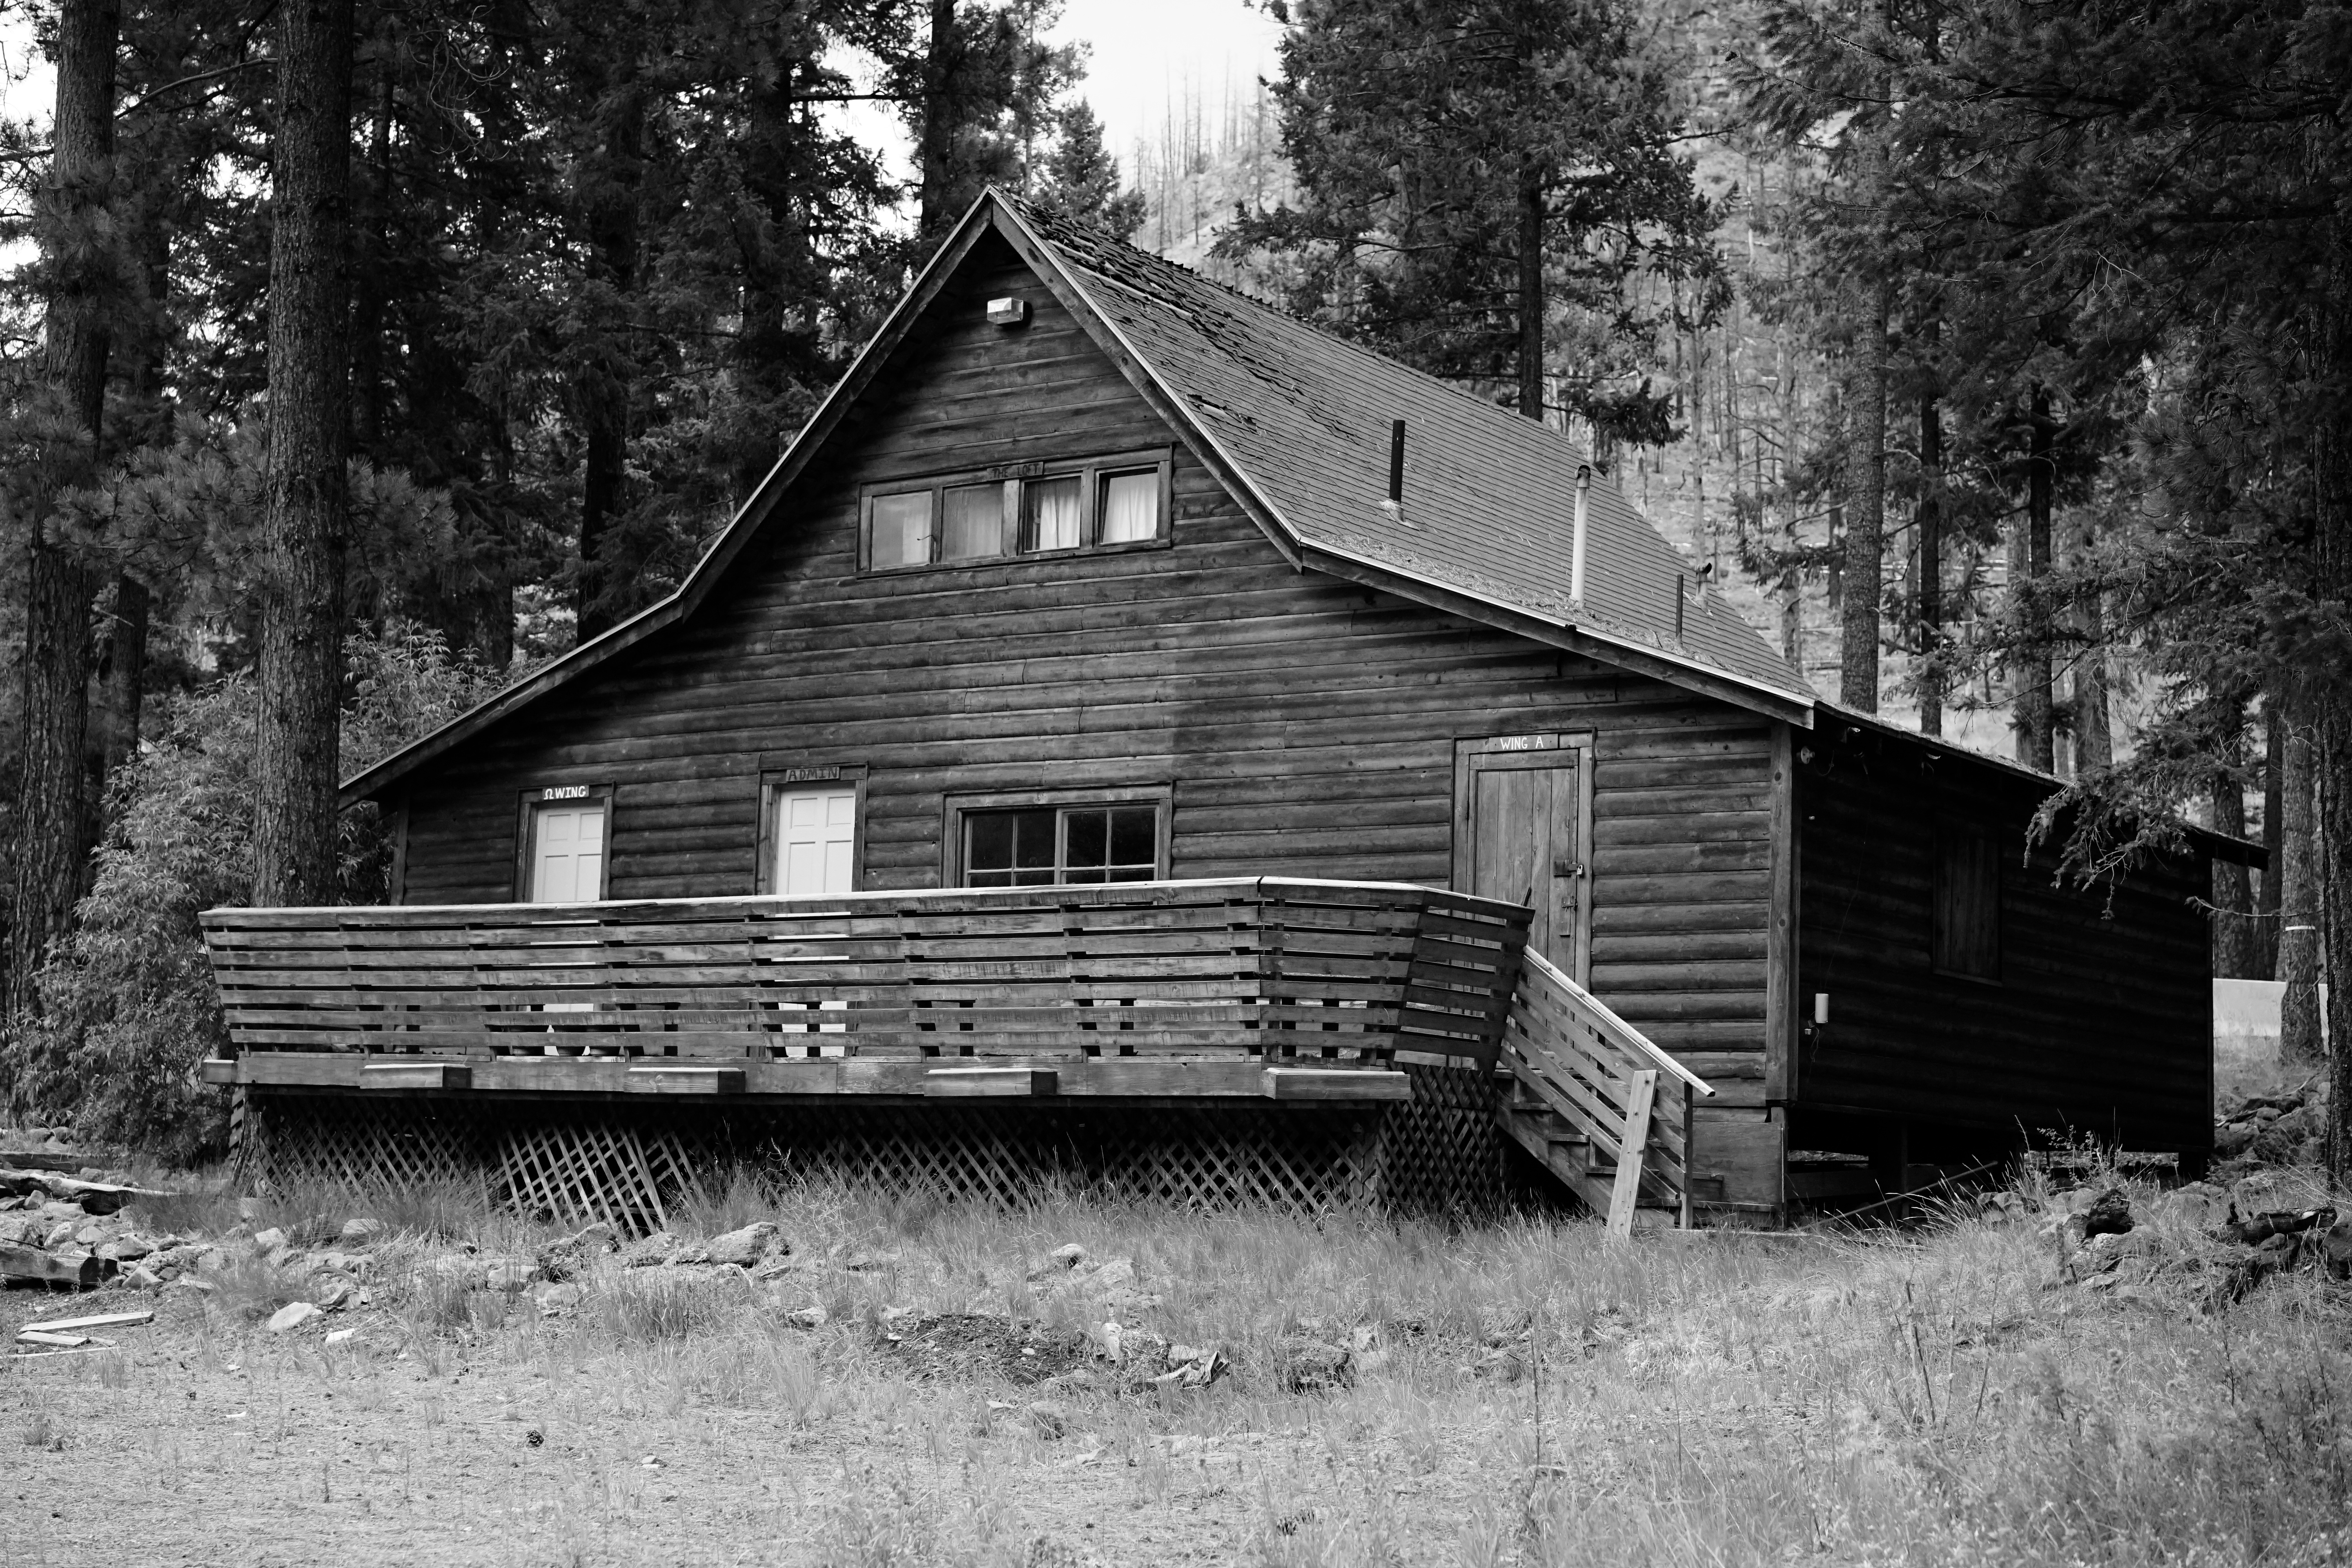
tree, black and white, wood, white, house, building, barn, home, shack, cottage, monochrome, farmhouse, history, log cabin, rural area, monochrome photography